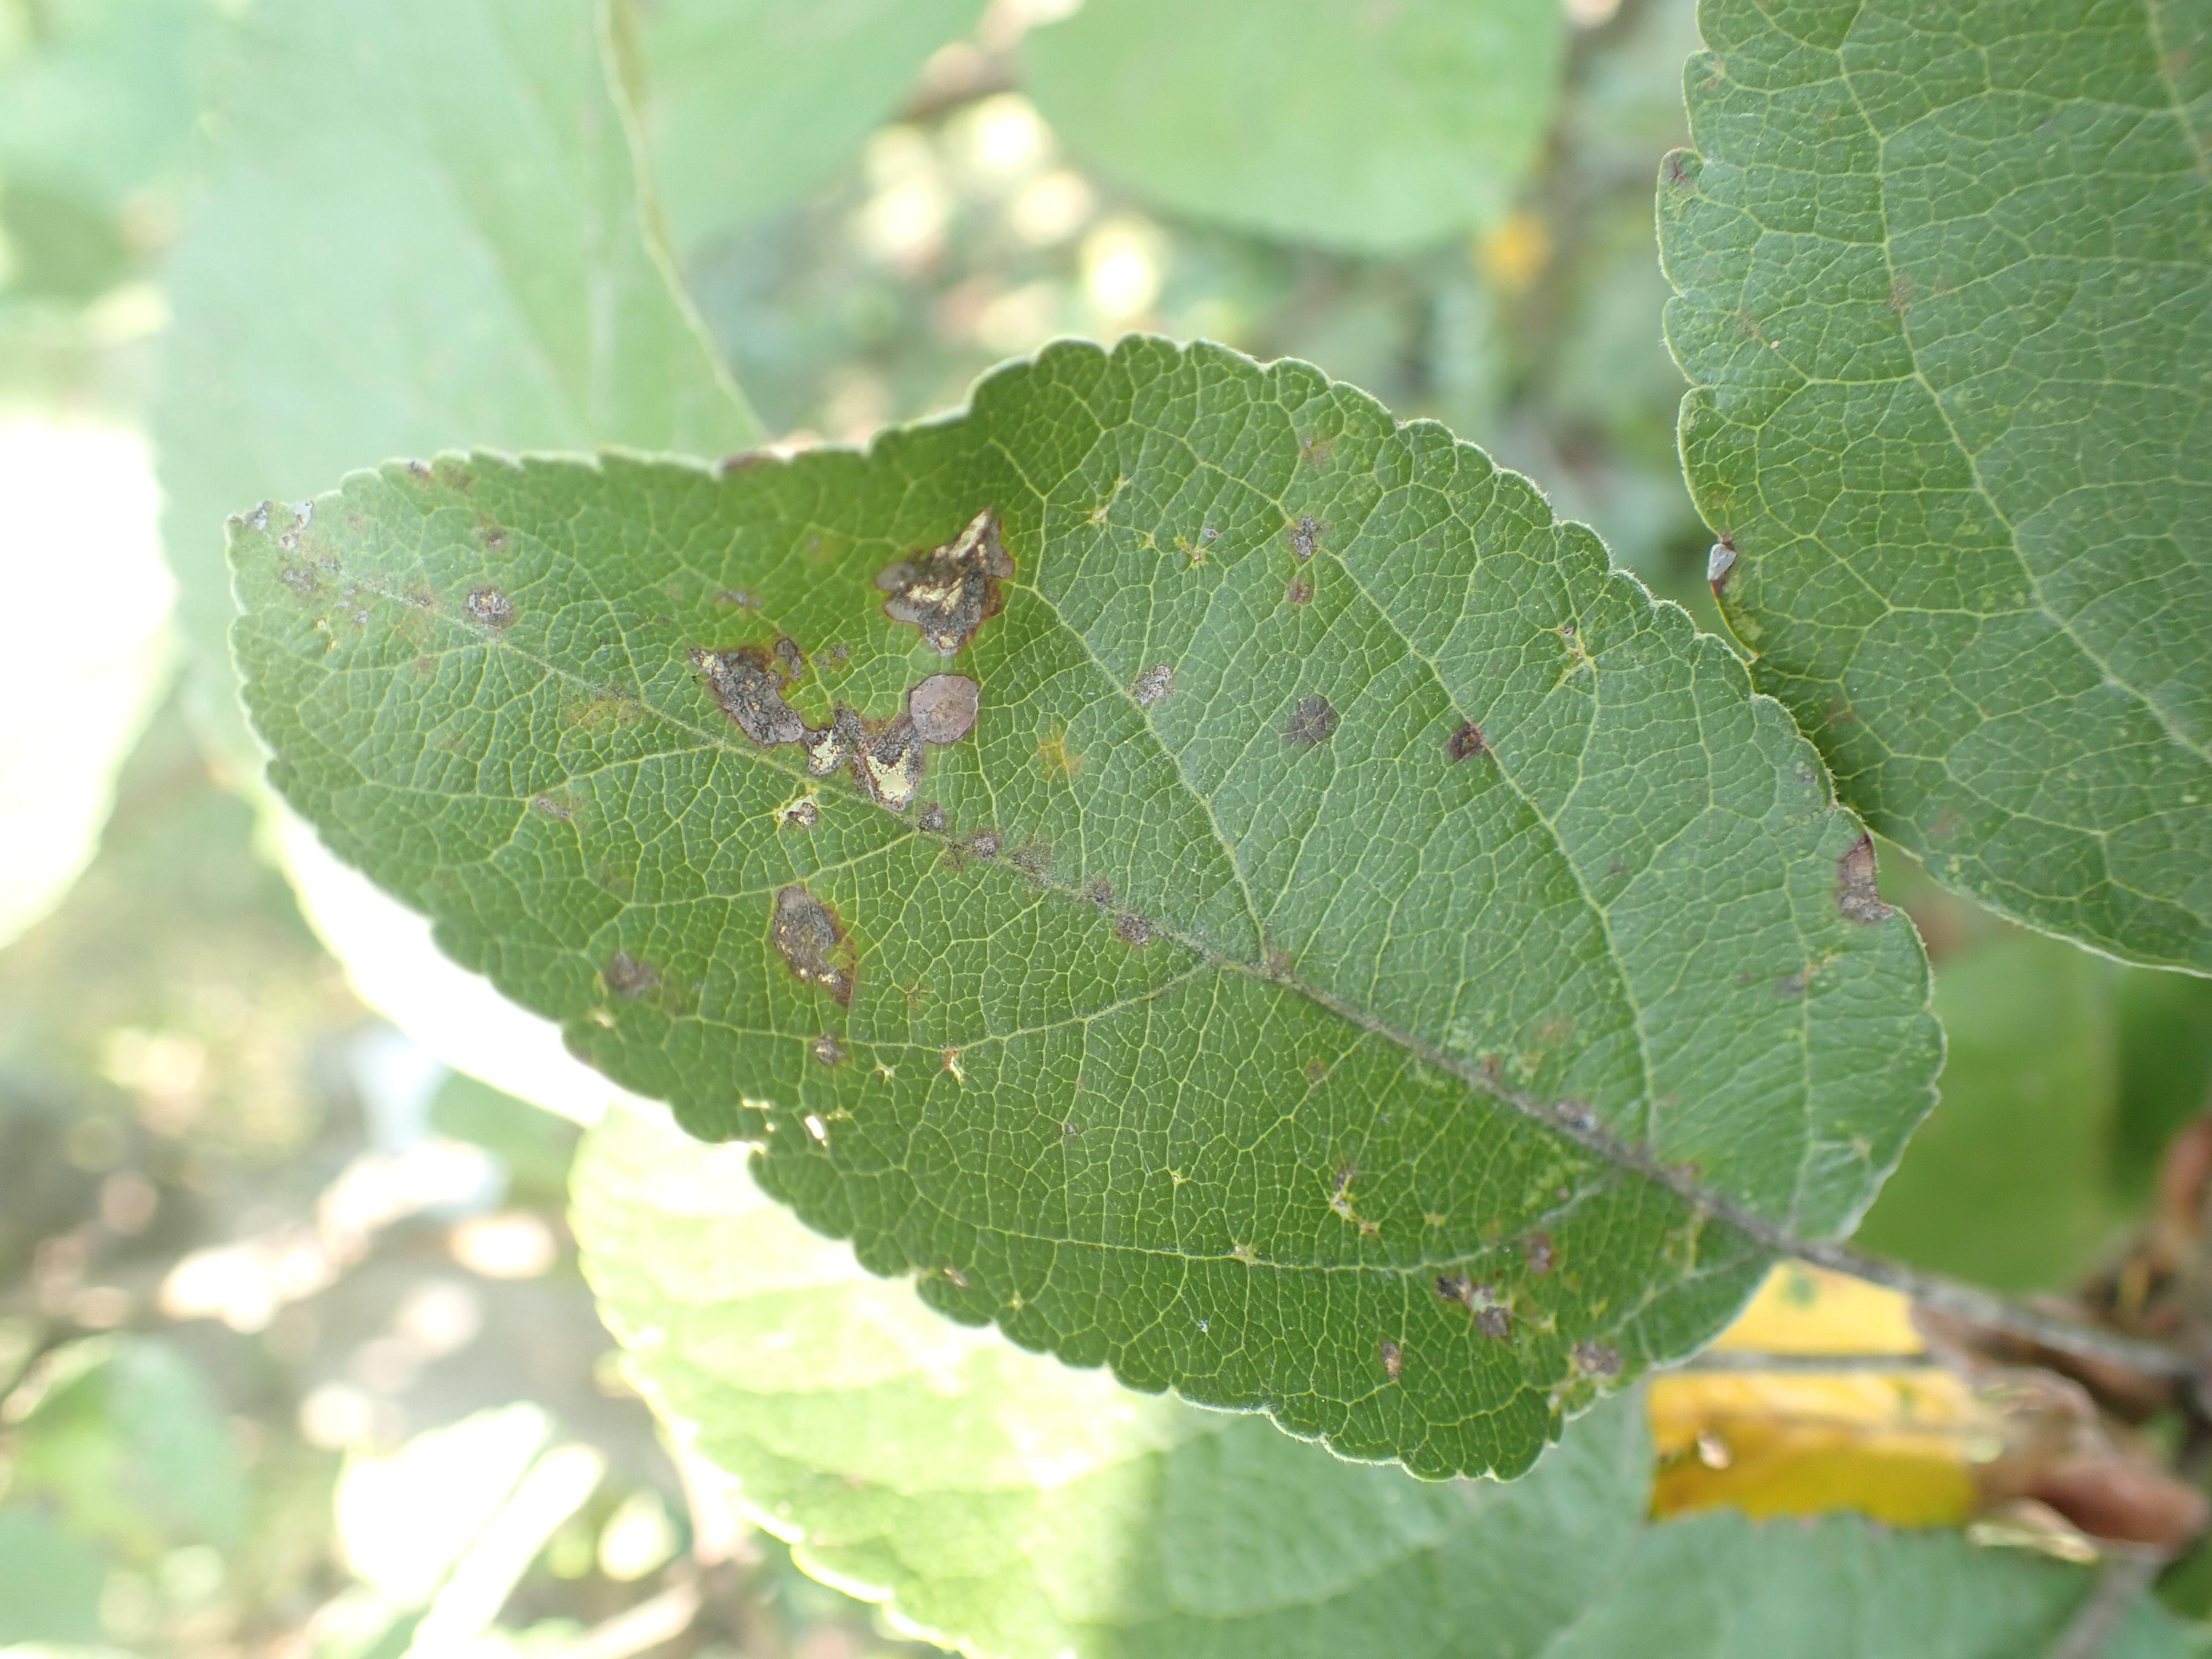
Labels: complex